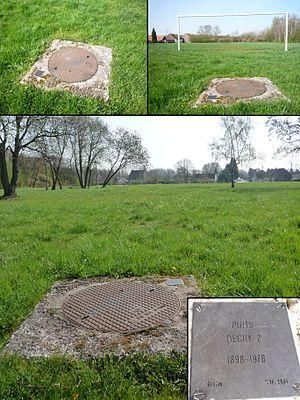
La Fosse Dechy de la Compagnie des mines d'Aniche était un charbonnage constitué de deux puits situé à Dechy, Nord, Nord-Pas-de-Calais, France.
La Compagnie des mines d'Aniche était une compagnie qui exploitait des mines de charbon dans la région Nord-Pas-de-Calais en France et qui possédait aussi des usines et des lavoirs.